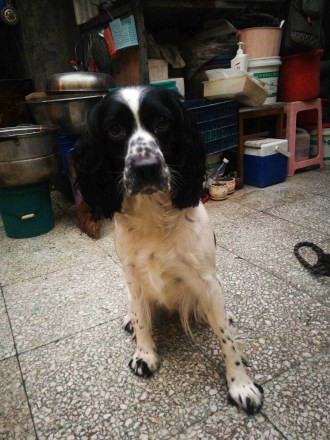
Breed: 276-n000112-English_springer